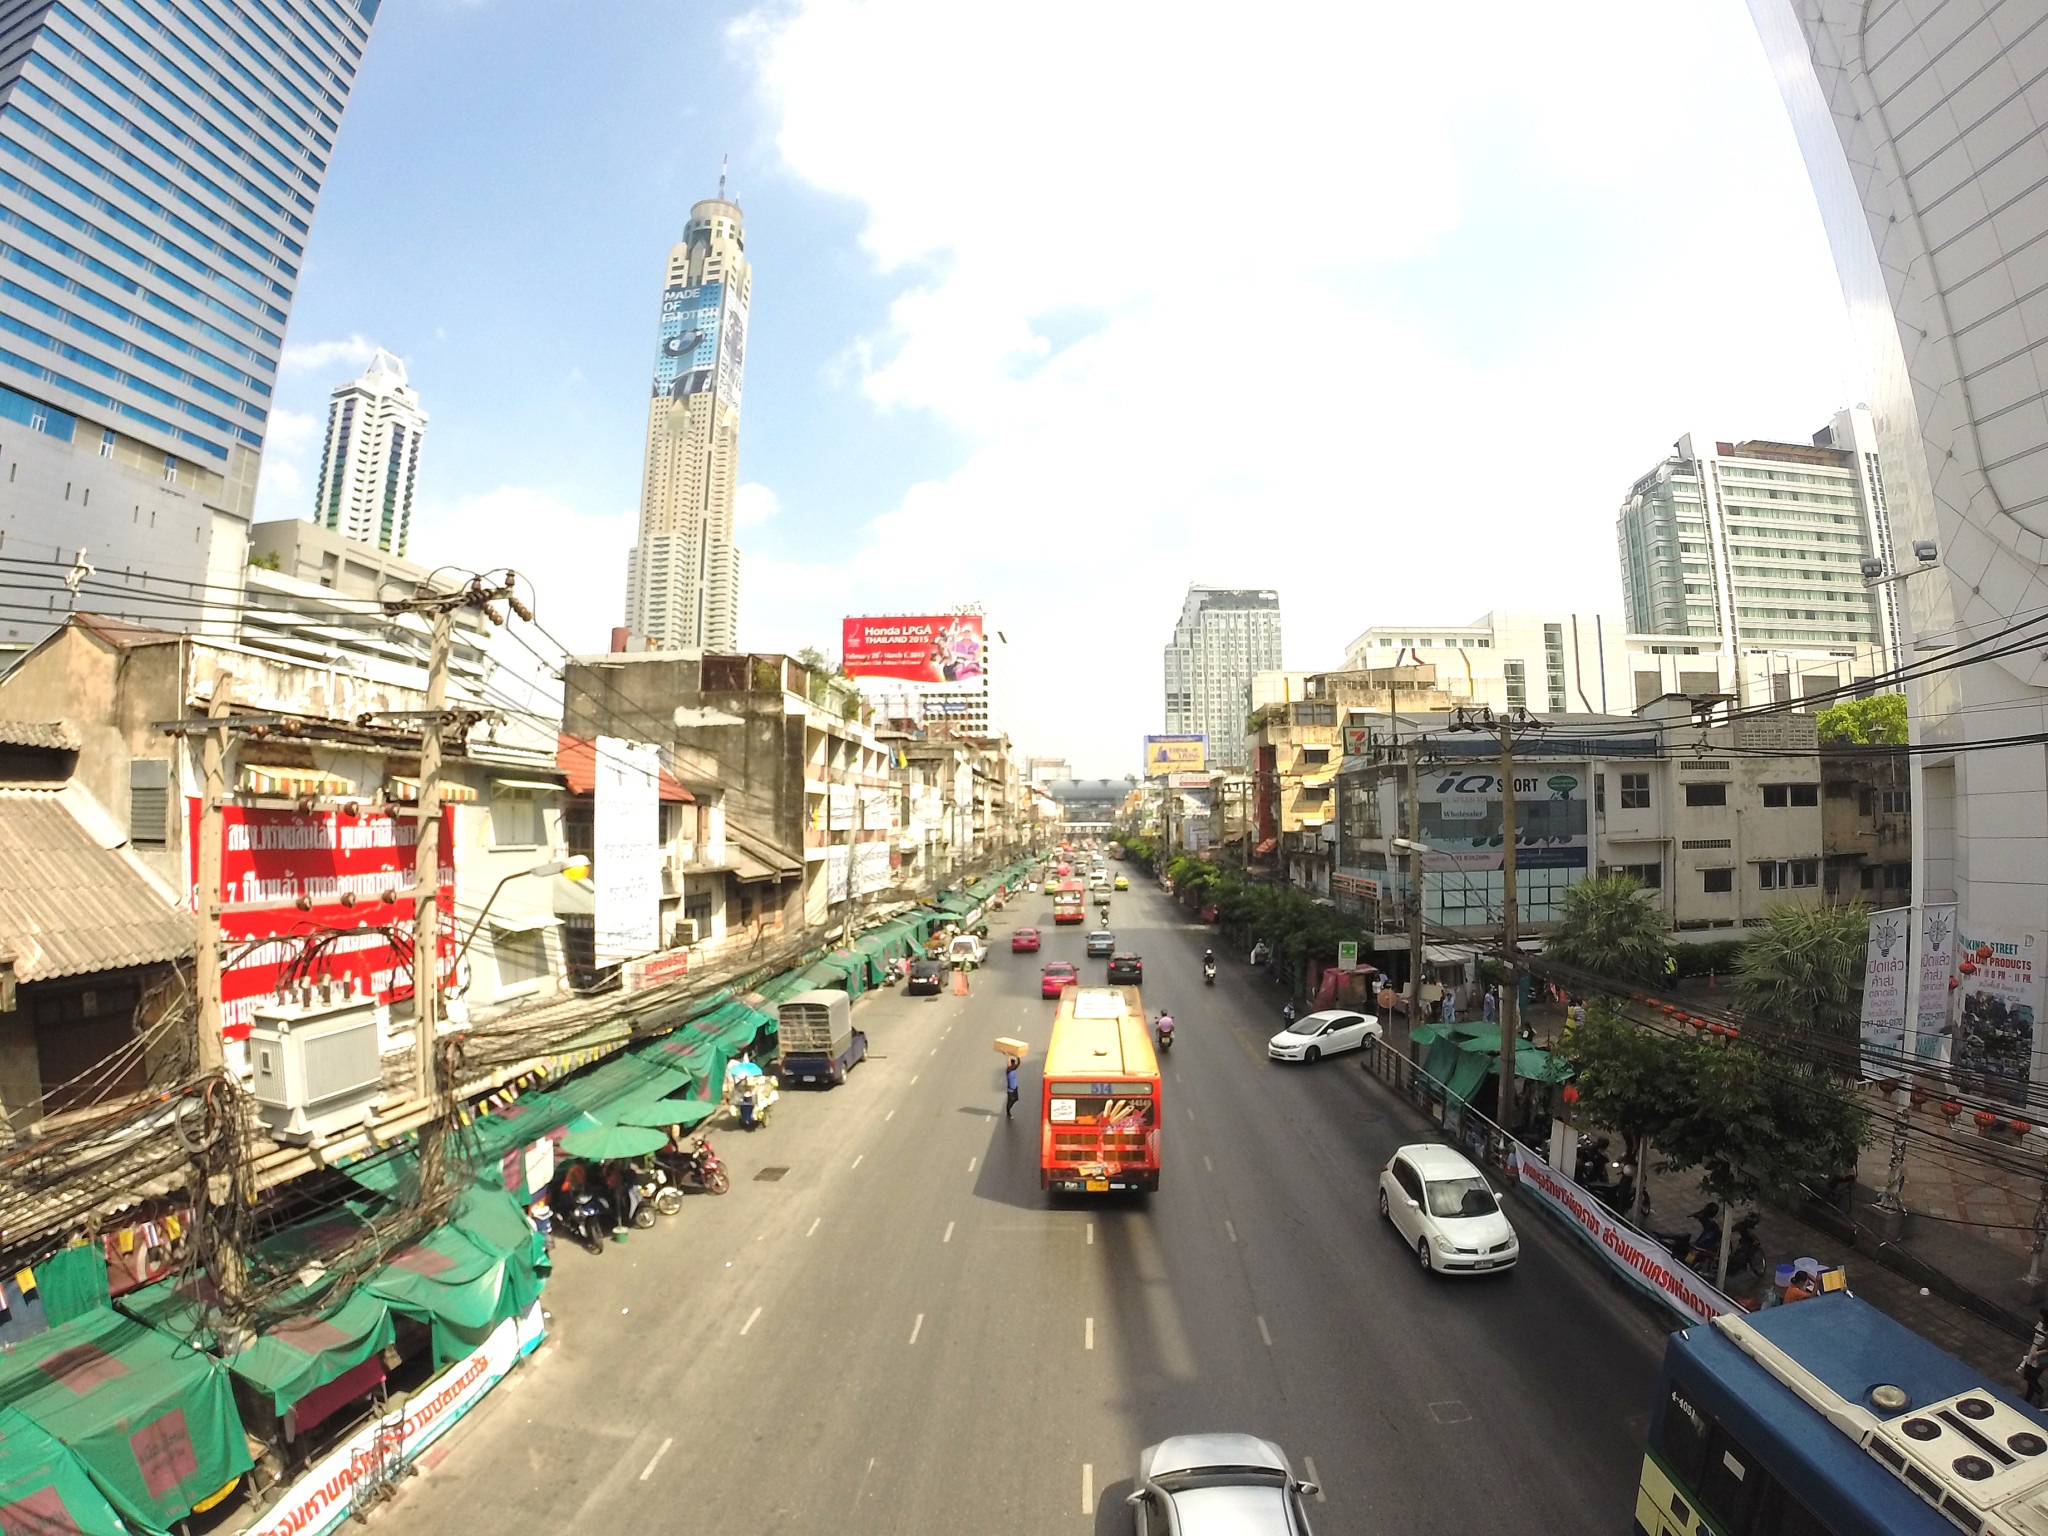
road, traffic, street, town, city, skyscraper, overpass, cityscape, downtown, waterway, public transport, infrastructure, metropolis, neighbourhood, urban area, human settlement, metropolitan area